Monks (Oliver Twist)

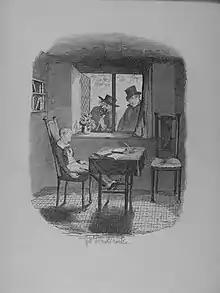
Monks and Fagin spy on Oliver

Monks pays Fagin to make Oliver into a criminal, and this is the real reason that Fagin wishes to keep him in his clutches. No one knows of the bargain that Fagin has made with Monks, until Nancy, one of the members of the gang, who harbors a motherly affection for Oliver, overhears a conversation between the two criminals. By this time, Oliver has unwillingly accompanied Fagin's vicious henchman, Bill Sikes, on a house break-in, and has been shot by Mr. Giles, one of the servants. Monks and Fagin plot to get him back, and Nancy informs on Monks to Rose Maylie, a young woman who lives in the house that Sikes attempted to rob, and who found the wounded Oliver, became convinced of his innocence, and nursed him back to health. In addition, Monks meets with Mr Bumble, the local beadle of the parish workhouse in which Oliver was born, and the Widow Corney, now Bumble's unhappily married wife. From them he buys a locket and a ring that belonged to Oliver's mother, the only proof of his half-brother's true identity, throwing the evidence into the river.